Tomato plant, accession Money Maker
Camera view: vertical (180 deg); turntable rotation: 30 degrees
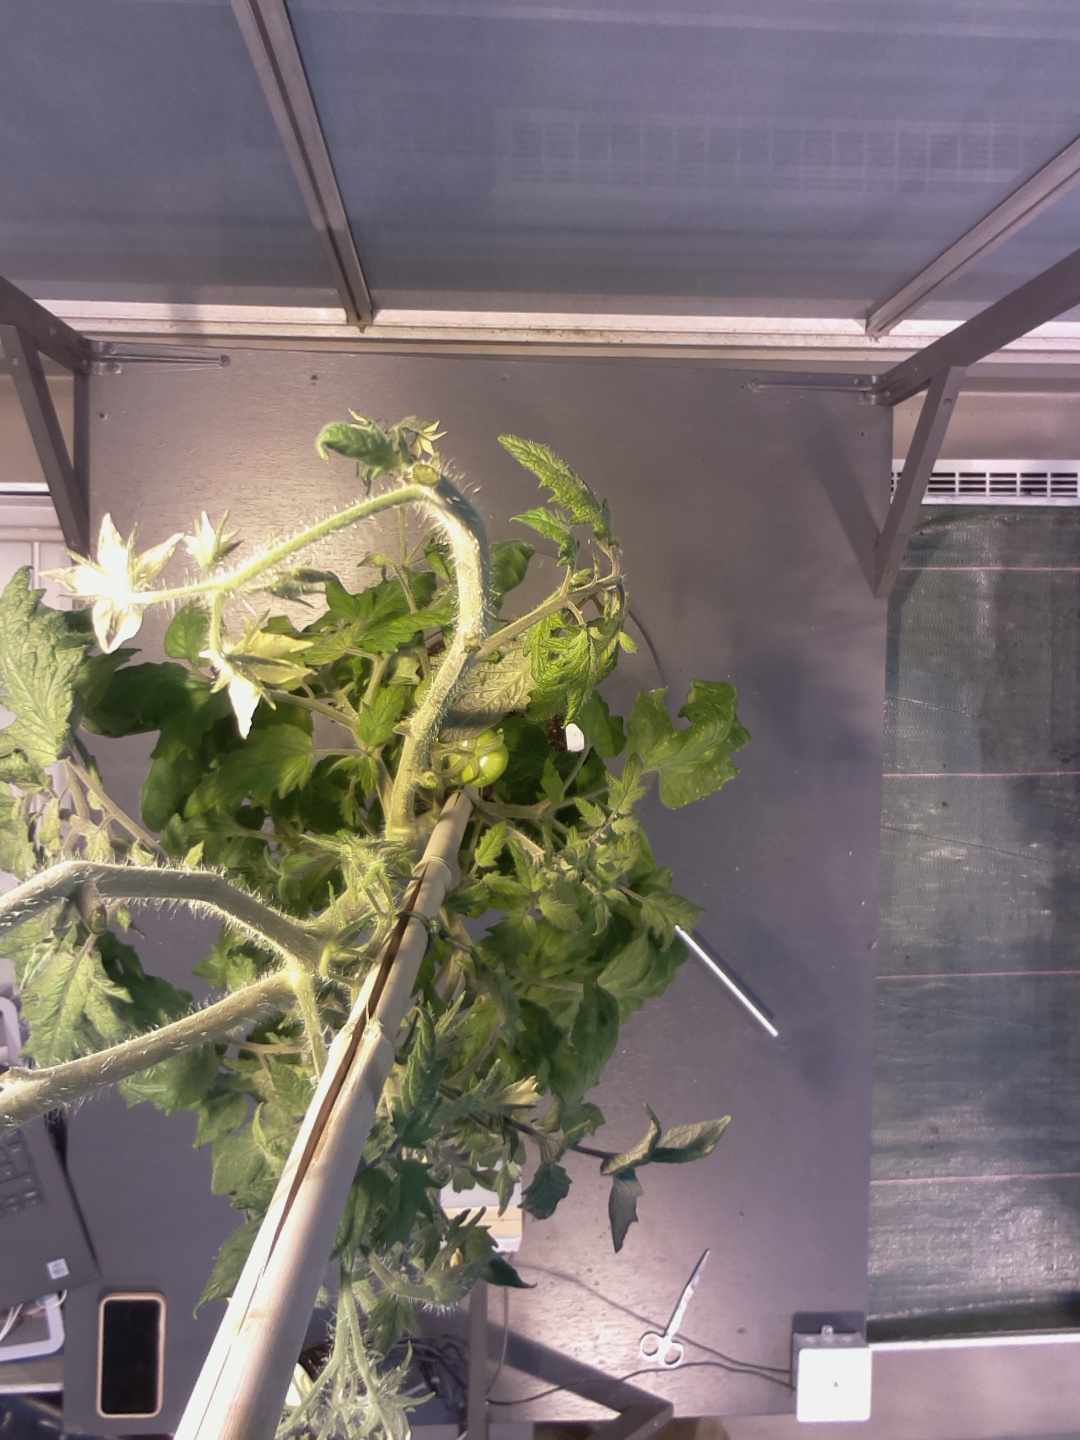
BBCH growth stage 75: 50%-60% of final fruit size